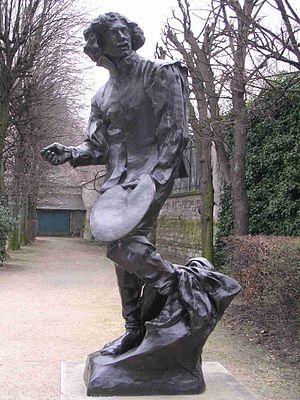
Le musée Rodin est un musée assurant depuis 1919 la conservation et la diffusion de l’œuvre d’Auguste Rodin. À travers ses deux sites, l'hôtel Biron de la rue de Varenne dans le 7ᵉ arrondissement à Paris et la villa des Brillants à Meudon, l’établissement conserve une collection composée de près de 6 800 sculptures, 8 000 dessins, 10 000 photographies anciennes et 8 000 autres objets d’art. Avec 700 000 visiteurs par an, le musée Rodin compte parmi les musées français les plus importants.
Claude Gellée, dit « le Lorrain », Claude ou Claude Lorrain, est un peintre, dessinateur et graveur lorrain, figure emblématique du paysage de style classique.